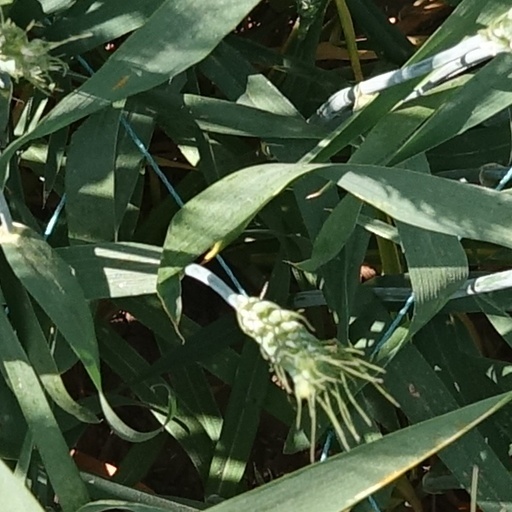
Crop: wheat